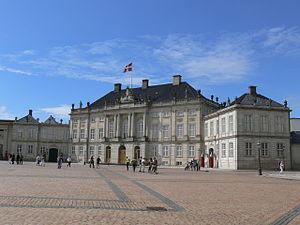
Amalienborg / Ombygning til kongelig residens og senere begivenheder / Christian VII's Palæ eller Moltkes Palæ
Christian VII's Palæ
Amalienborg er et slotsanlæg i Frederiksstaden i København og er hovedresidens for den danske monark.